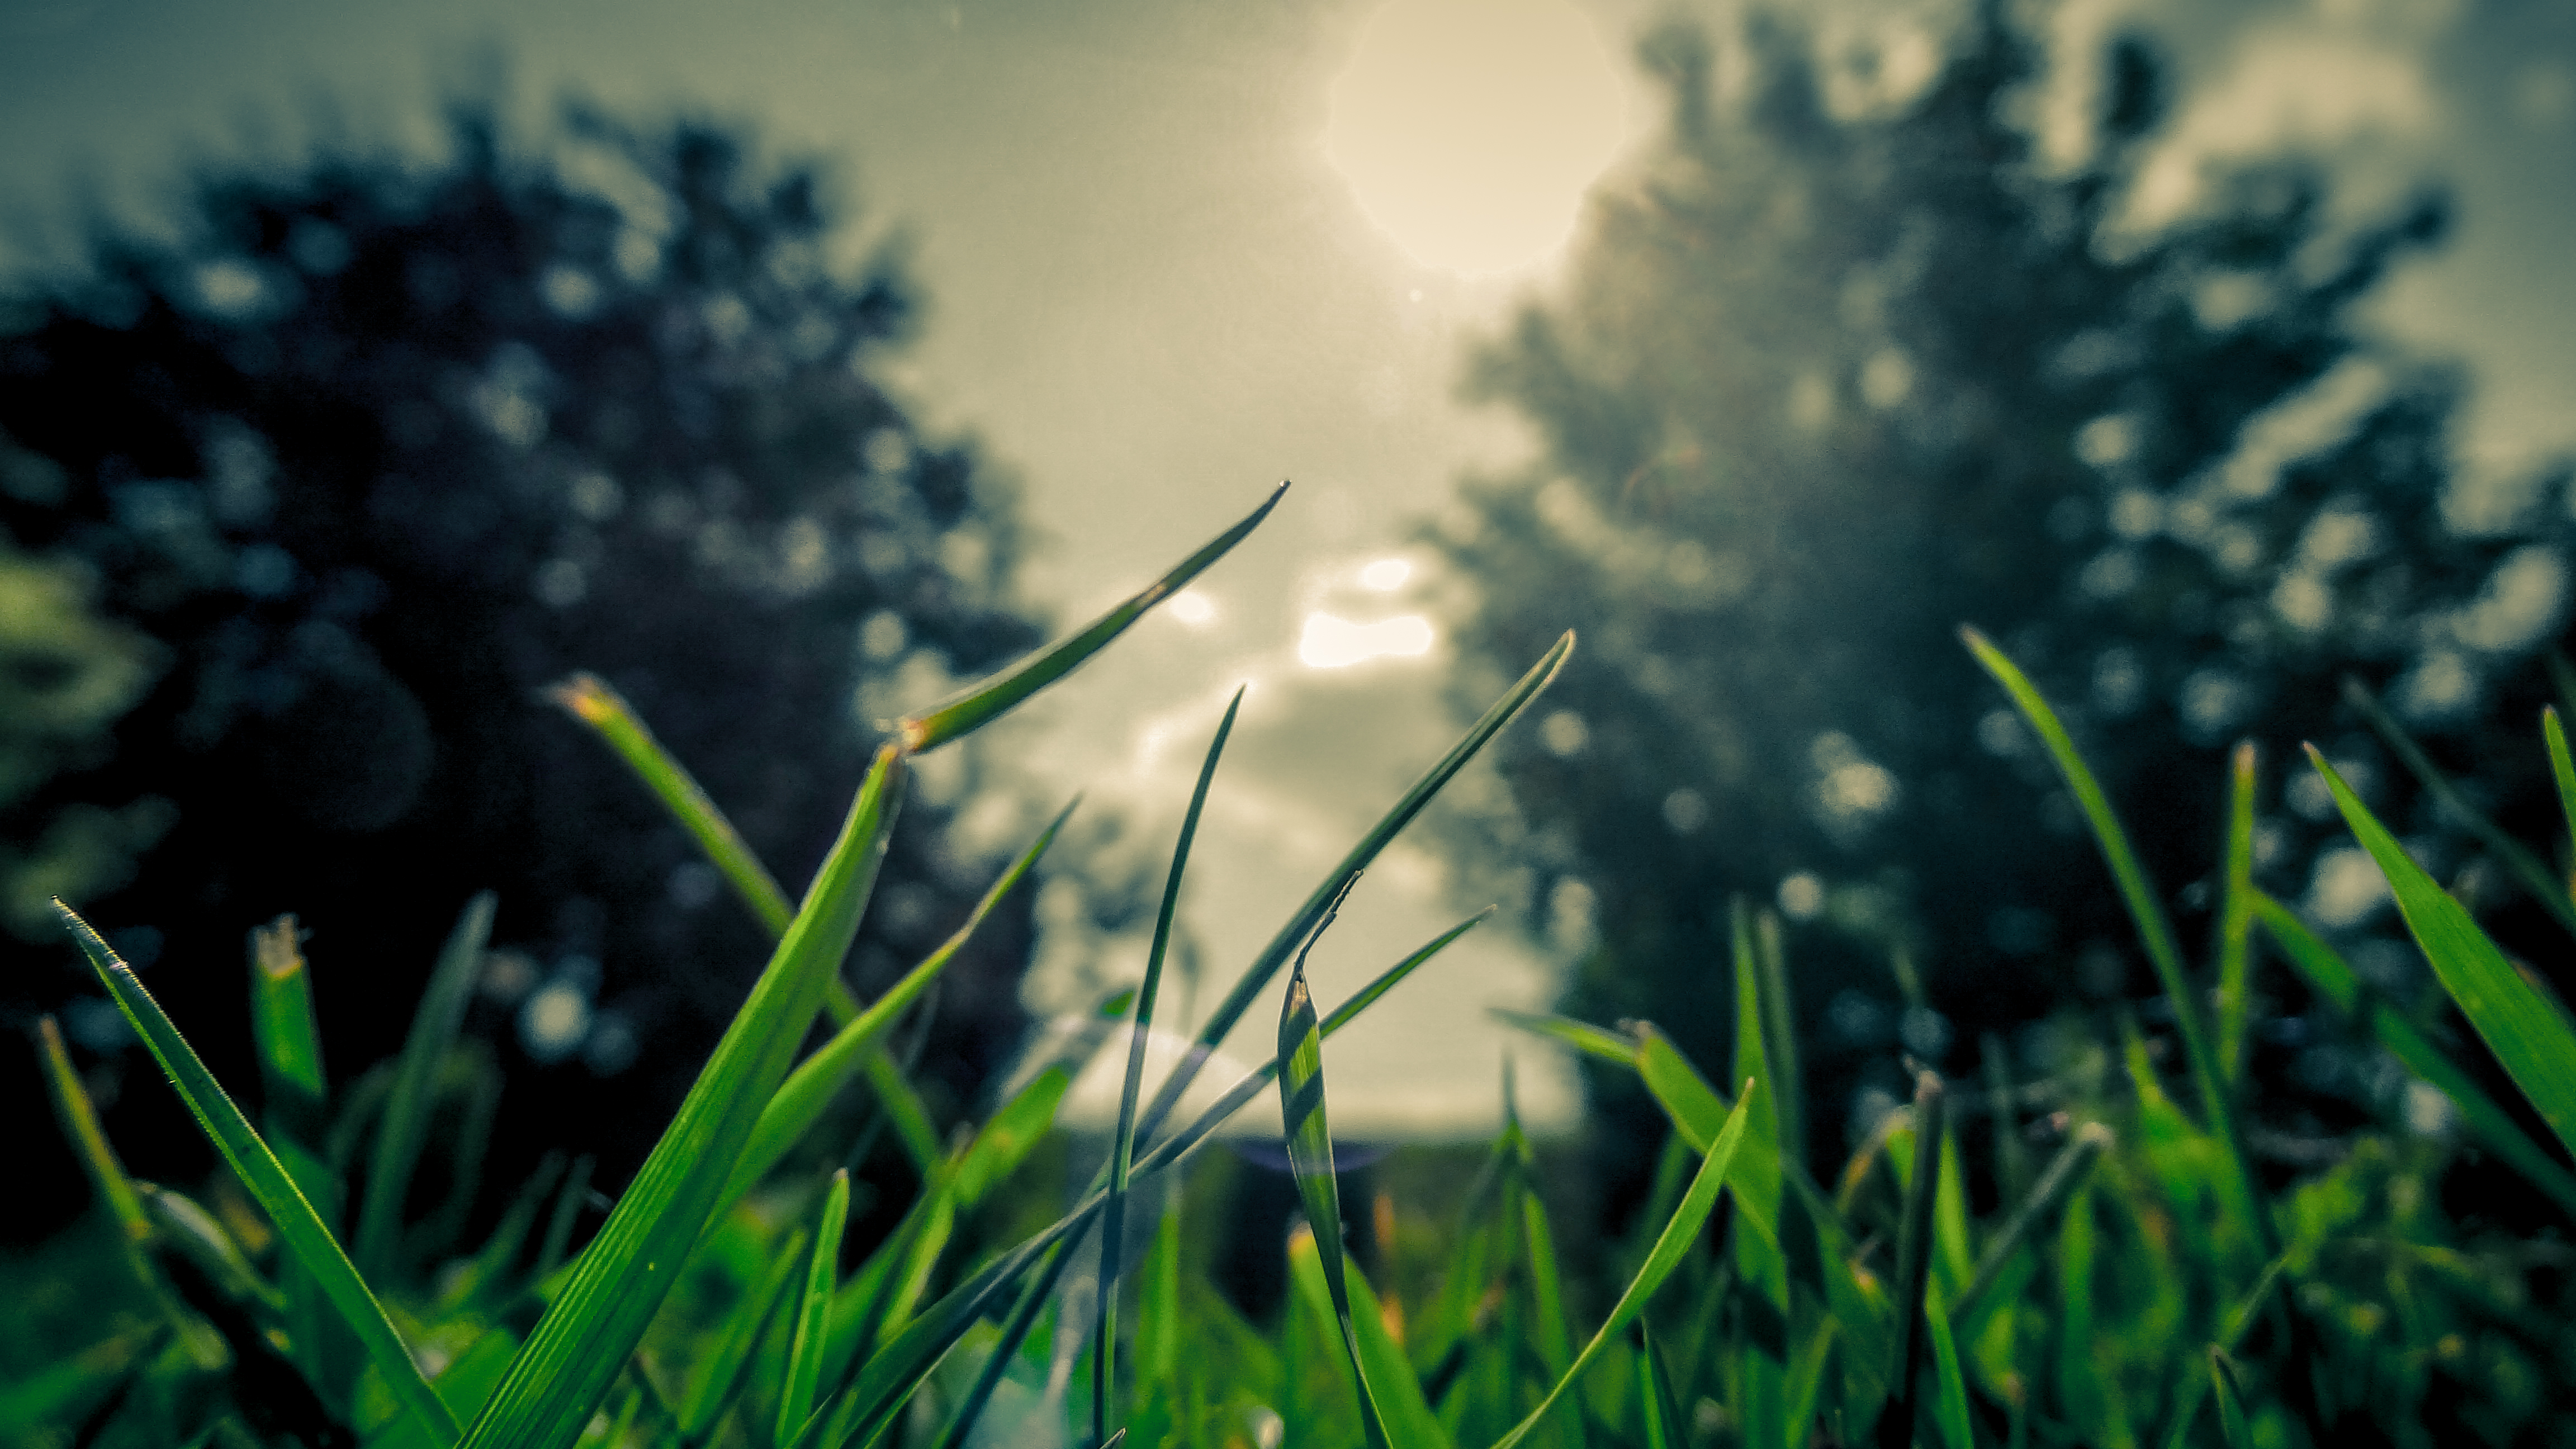
landscape, tree, nature, grass, branch, light, plant, sky, sunrise, field, lawn, meadow, sunlight, morning, leaf, flower, green, flora, turf, lens flare, blade of grass, trees, macro photography, hd wallpaper, grass family, plant stem